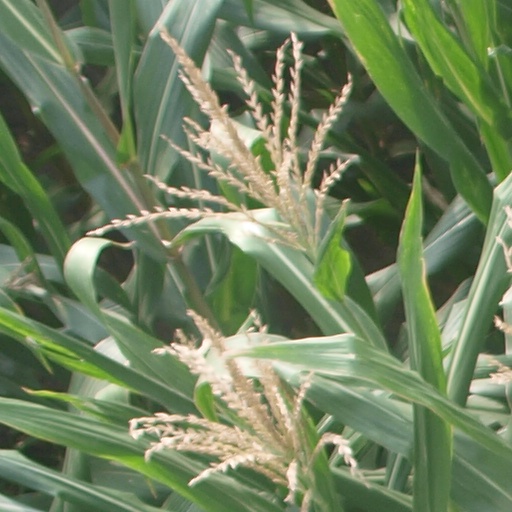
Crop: maize; corn